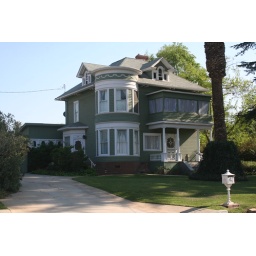
This one was all avocado green when I was a kid in the 1970s. The white trim helps a lot.